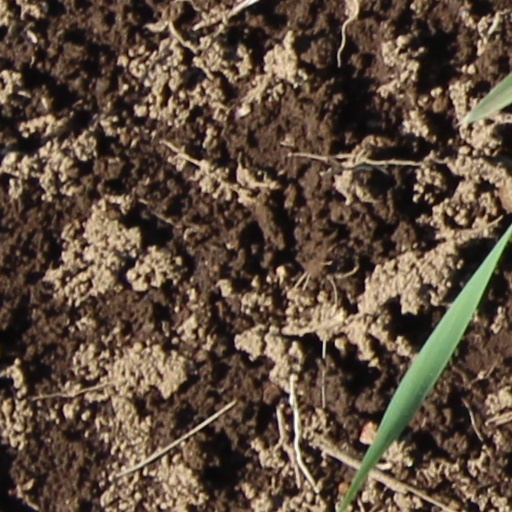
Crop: wheat